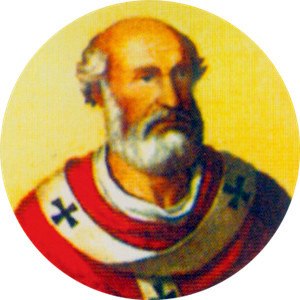
Paverækken / 1. årtusinde / 10. århundrede
Dette er en liste over paver, den romersk-katolske kirkes overhoved. Paverækken strækker sig tilbage til apostlen Peter.